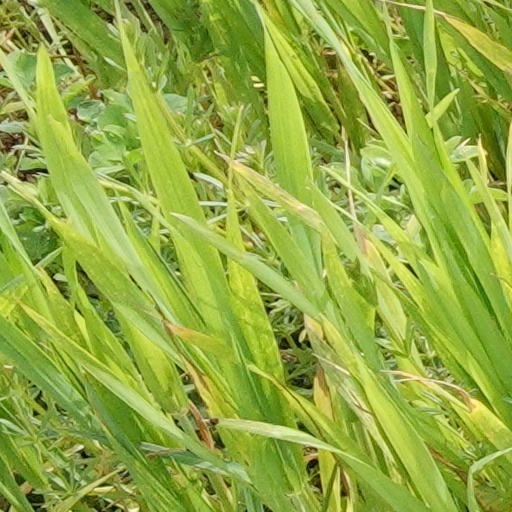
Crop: wheat